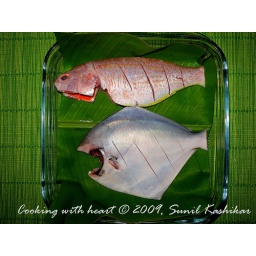
wash the fish under running water and slit them...